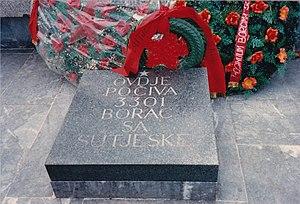
L'ensemble commémoratif de Tjentište, également connu sous le nom de vallée des héros, est situé en Bosnie-Herzégovine, sur le territoire du village de Tjentište et dans la municipalité de Foča. Conçu en 1974, il est inscrit sur la liste provisoire des monuments nationaux de Bosnie-Herzégovine.